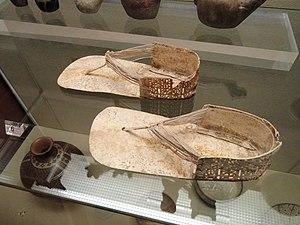
Le Musée national d'ethnologie de Munich est le second musée d'ethnologie d'Allemagne par sa taille. Fondé en 1862, il est le plus ancien du pays.